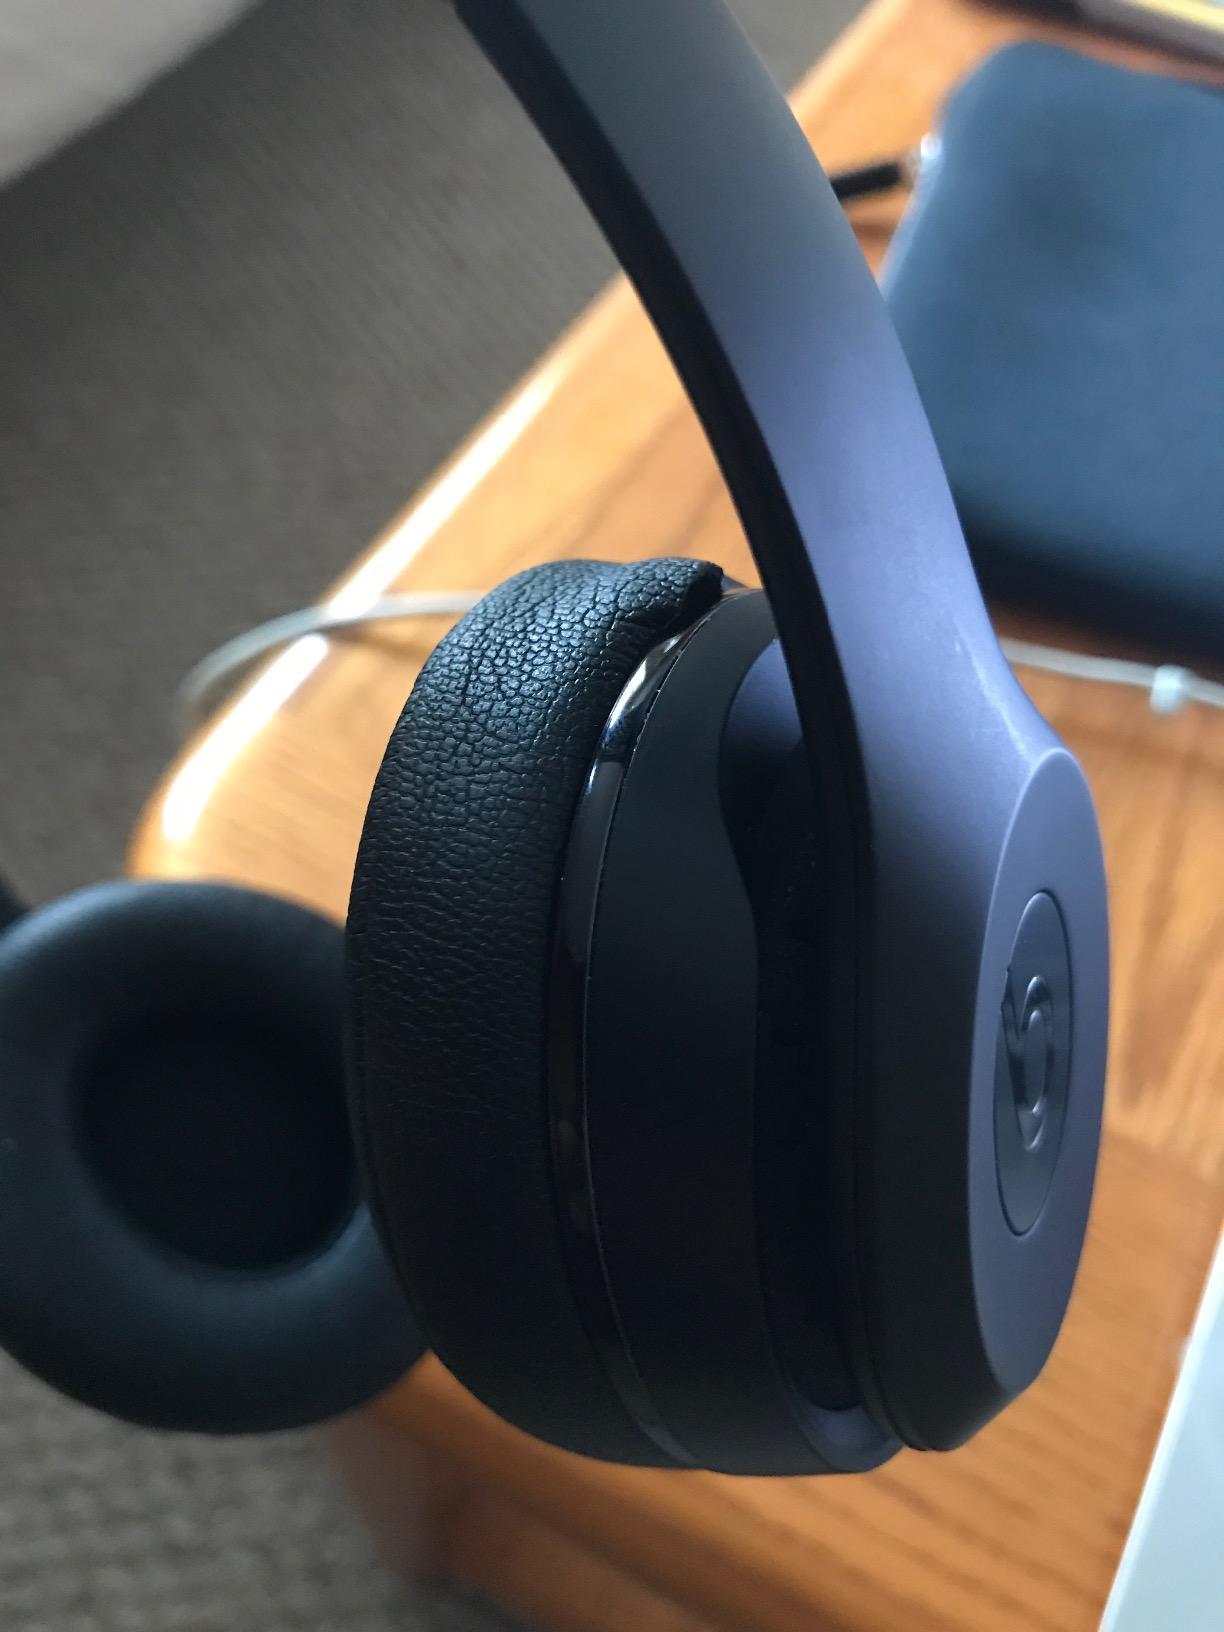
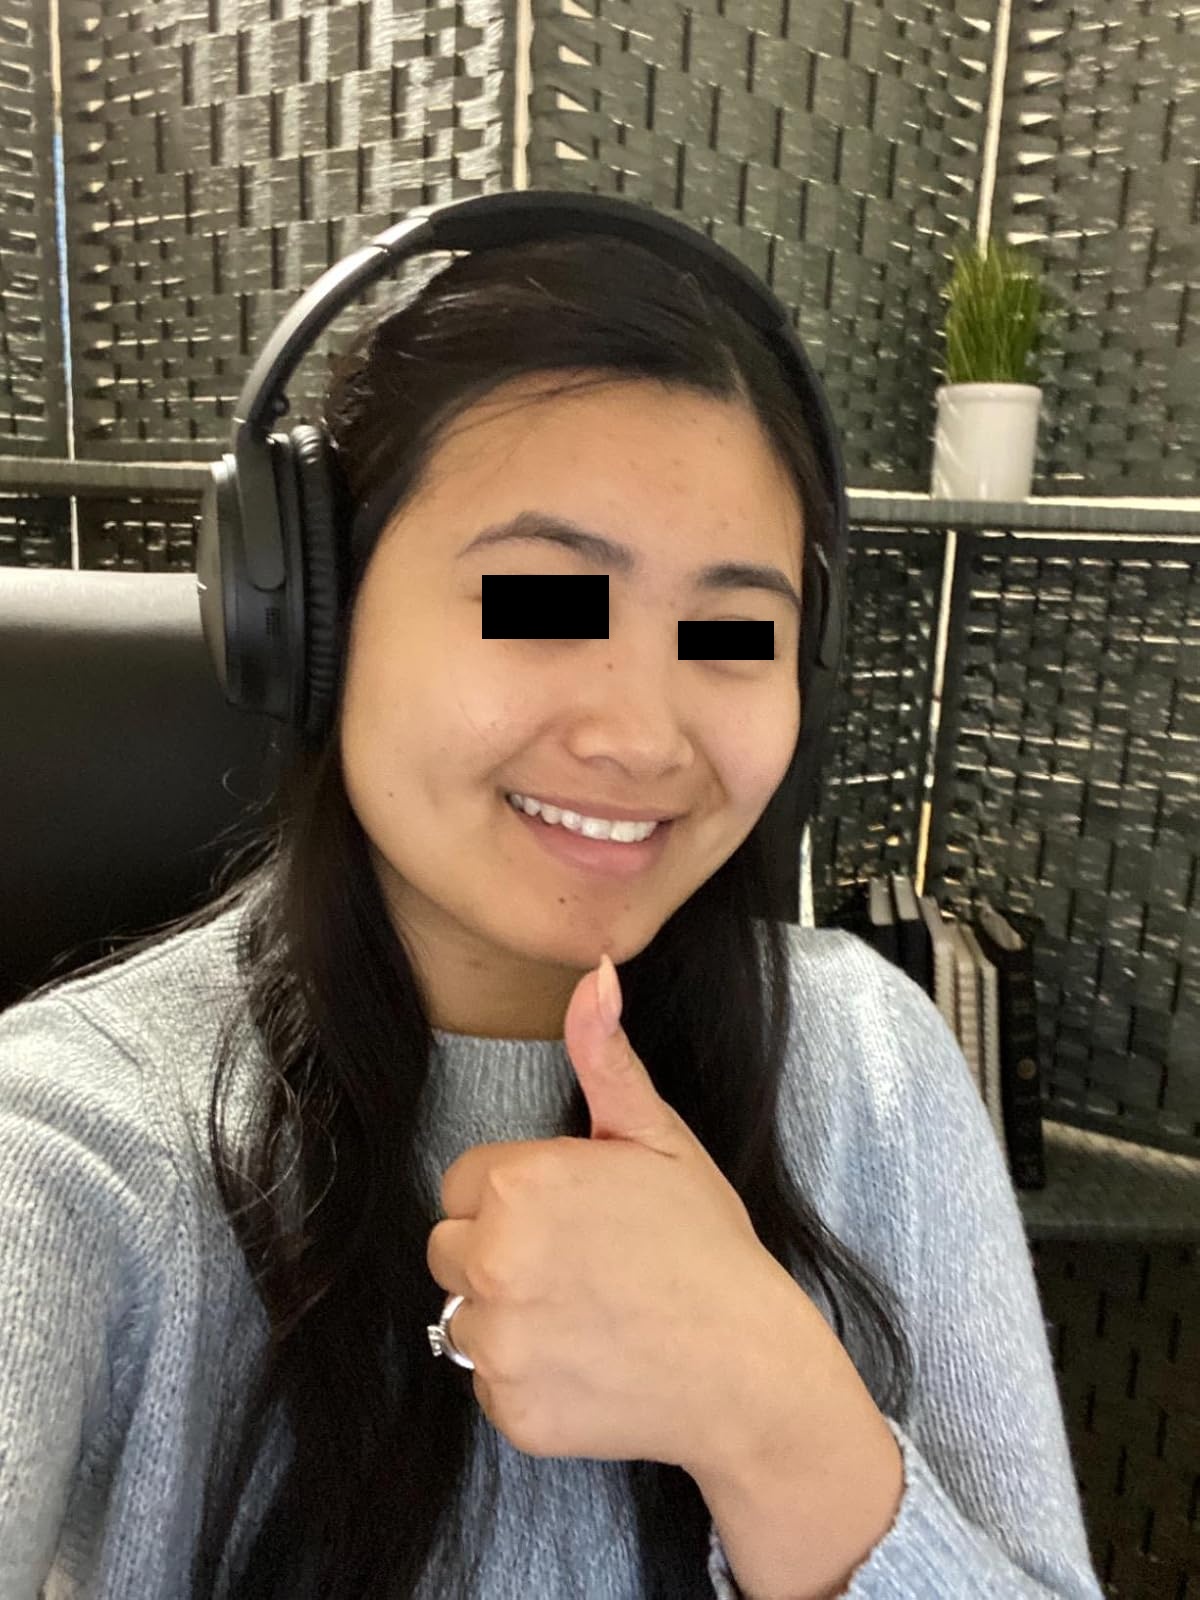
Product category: headphones
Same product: no